Assassination of Narayan Rao

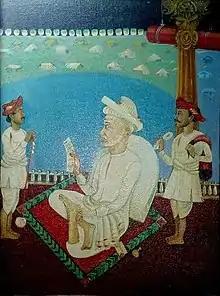
Ramshastri Prabhune the chief Justice of this case.

Raghuji Angre of Kolaba had arrived in Pune to meet with the Peshwa and asked him to make a return visit on 30 August. And so Narayanrao along with Haripant Phadke went to Angre's residence at around ten in the morning. Raghuji told Narayanrao during their conversational about the troubling rumours he had heard and warned him to be on his guard against danger to his life. After the meeting with Raghuji, Narayanrao and Phadke went to the Parvati temple to have their breakfast along with some guests who had been invited there. After the meal, the Peshwa and Haripant went back to the palace. Narayanrao told Haripant what he had heard from Raghuji and asked him to take the necessary steps to prevent any mischief. Haripant assured him that he would take care of the matter but first he had to attend to a mid-day meal with a friend. The Peshwa retired to his room in the palace. Meanwhile, Tujali found out that the plot had been leaked and told the Gardi chiefs to immediately execute the plan or else everything could be ruined.